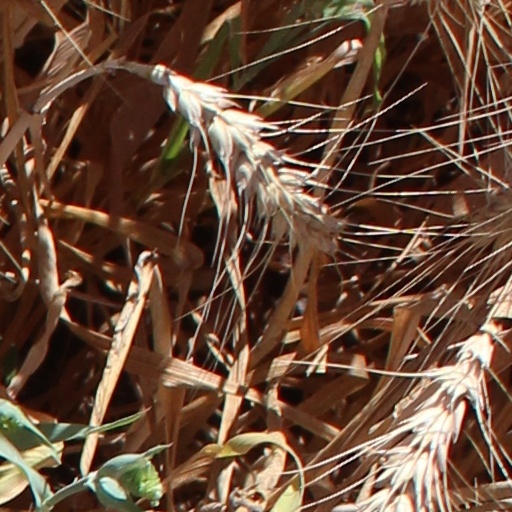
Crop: wheat